Environmental impact of the Russian invasion of Ukraine

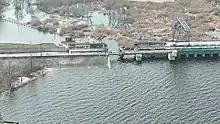
A destroyed dam near

Battles and shelling ruin fertile soils for a long time. The highly fertile chernozem, which made Ukraine one of the world's largest grain exporters, suffers from pollution with heavy metals, chemicals, lubricants, and spent fuel. Vegetation grown on contaminated land absorbs these pollutants and transfers them to humans via the food chain. According to a UN estimate, in 2022 in Donbass alone more than were rated areas of ecological catastrophe.